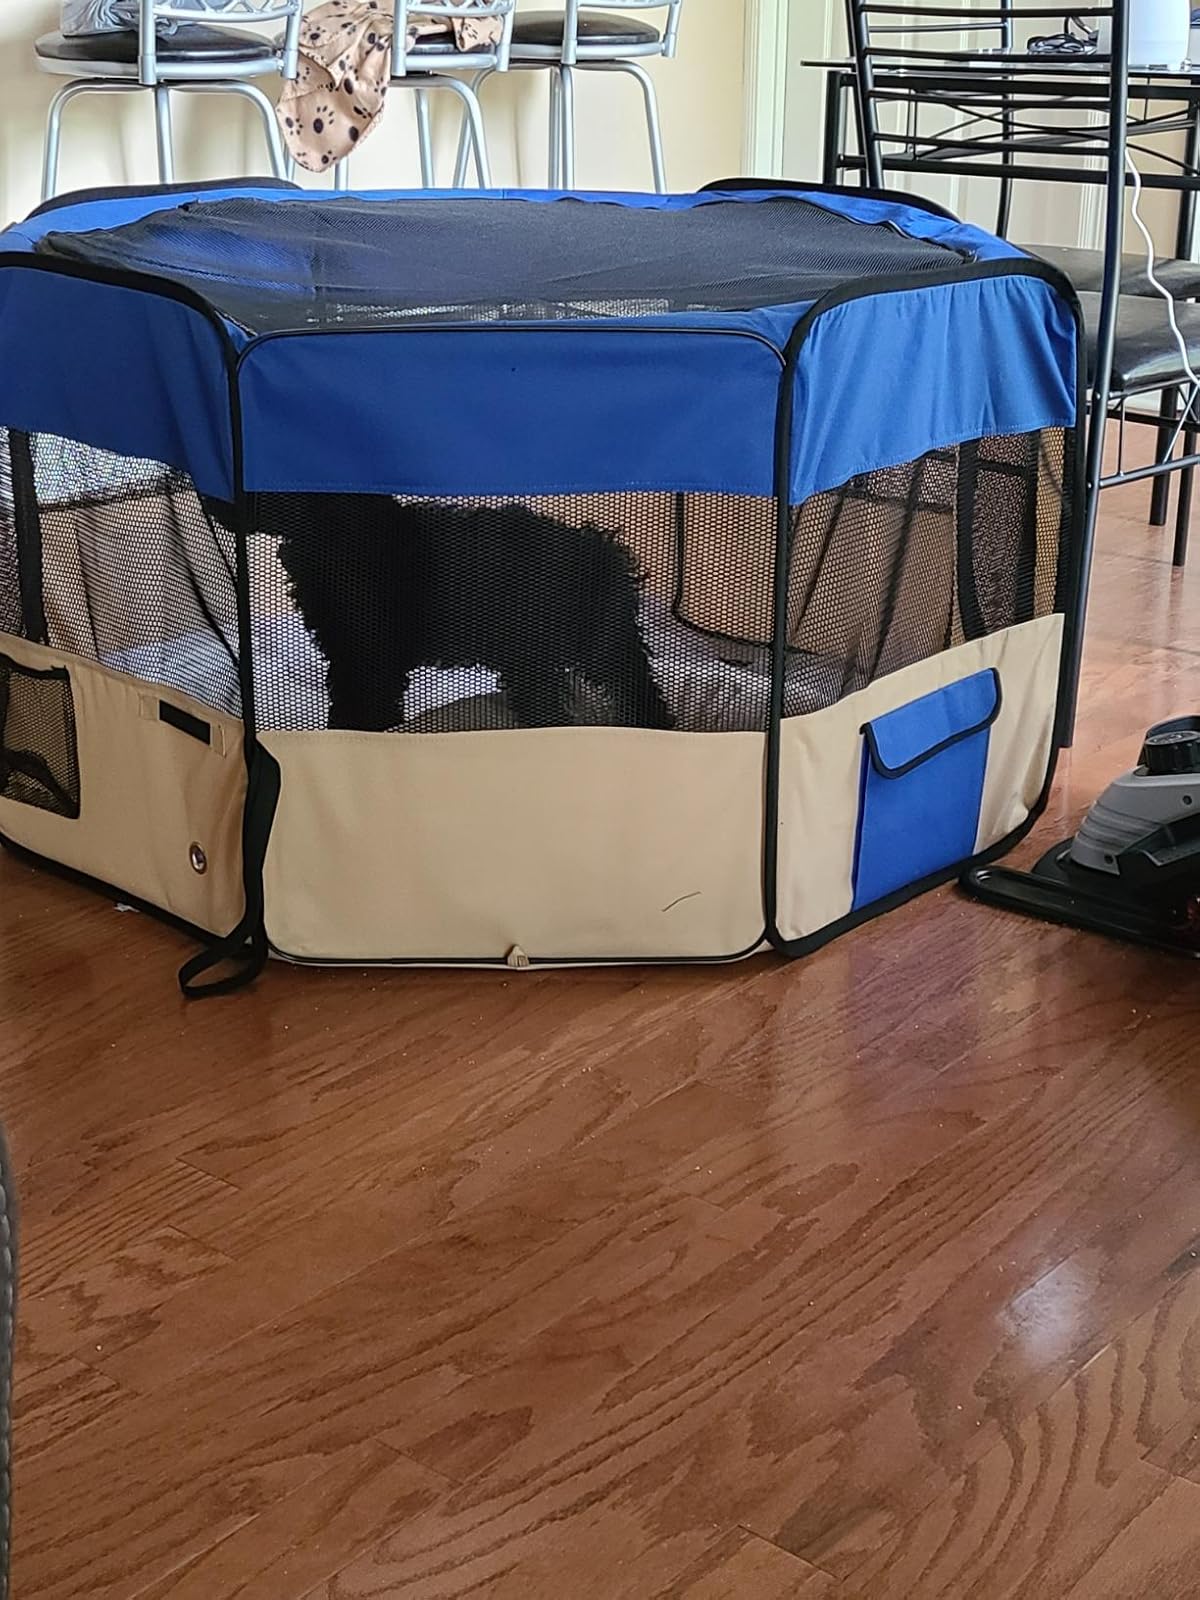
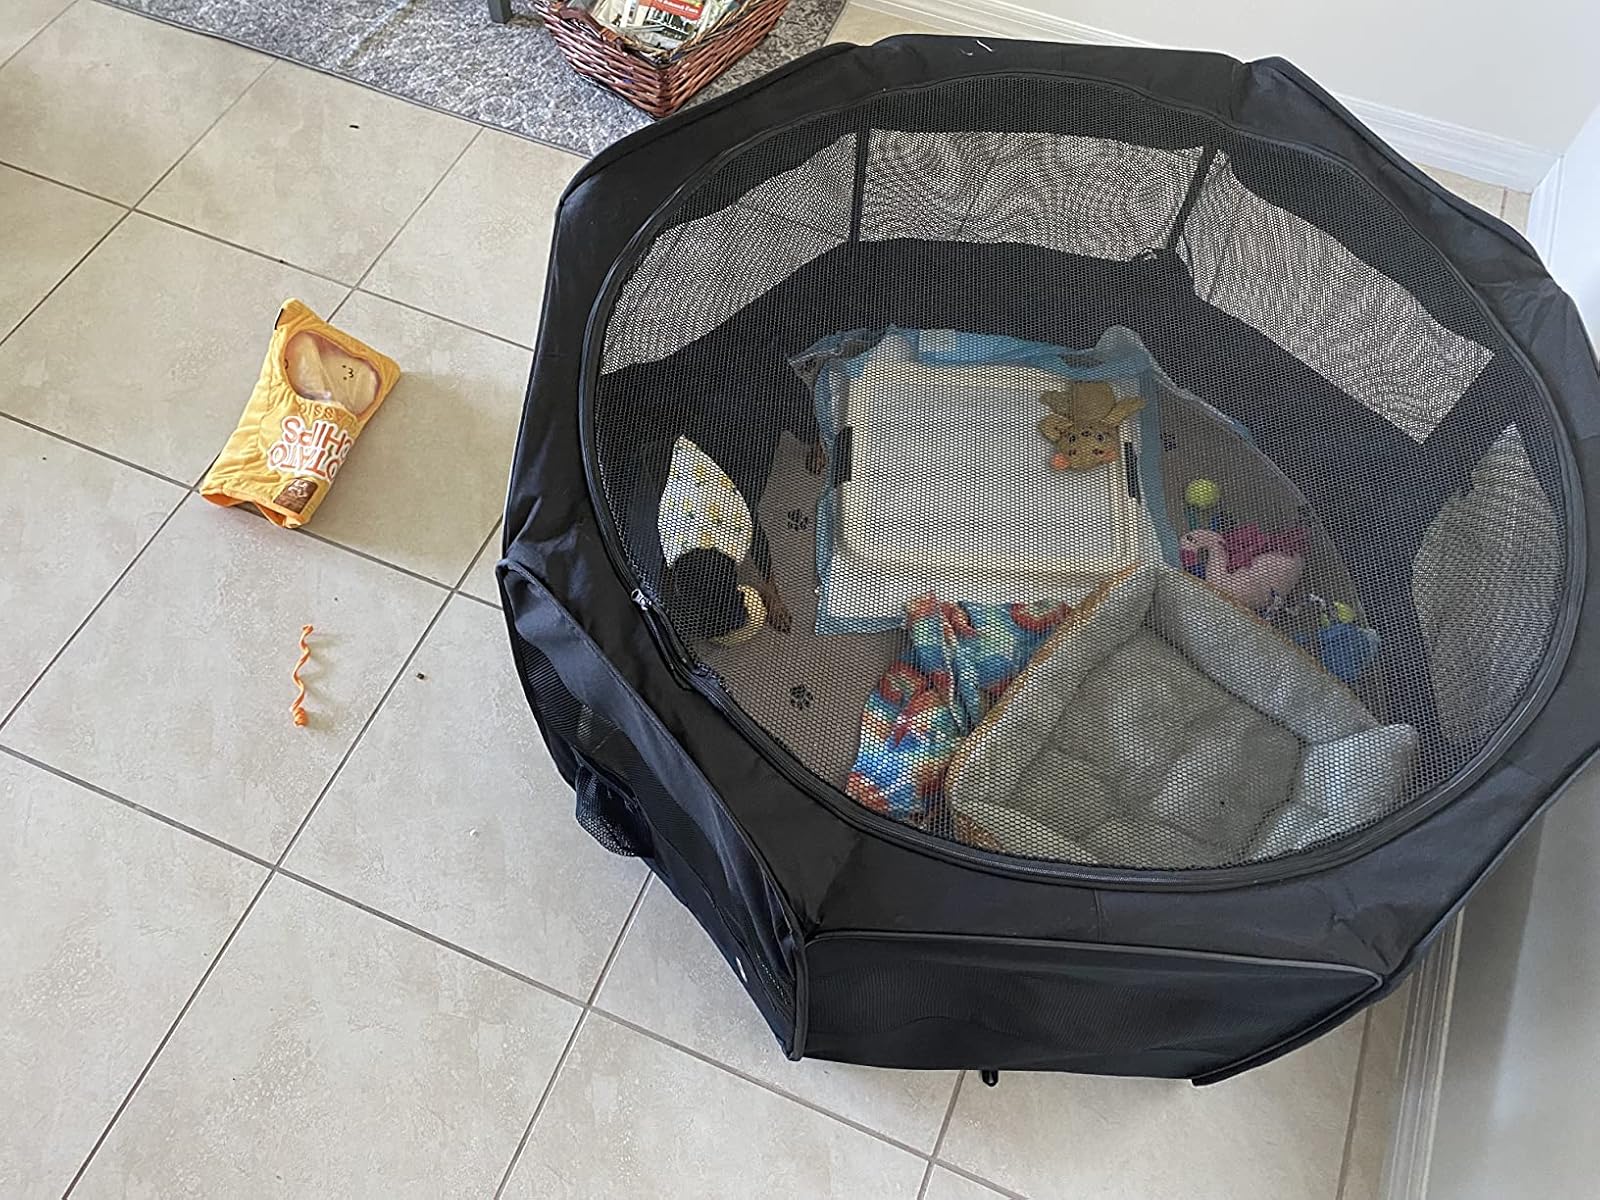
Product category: items_kennel
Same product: no